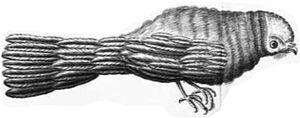
L’Engoulevent de Jamaïque est une espèce d'oiseaux considérée comme éteinte, car elle n'a pas été observée depuis 1860. Elle semble avoir disparu à la suite de l'introduction de rats, de campagnols et de mangoustes. Ses mœurs sont très discrètes et nocturnes, aussi est-il possible que l'espèce existe encore.